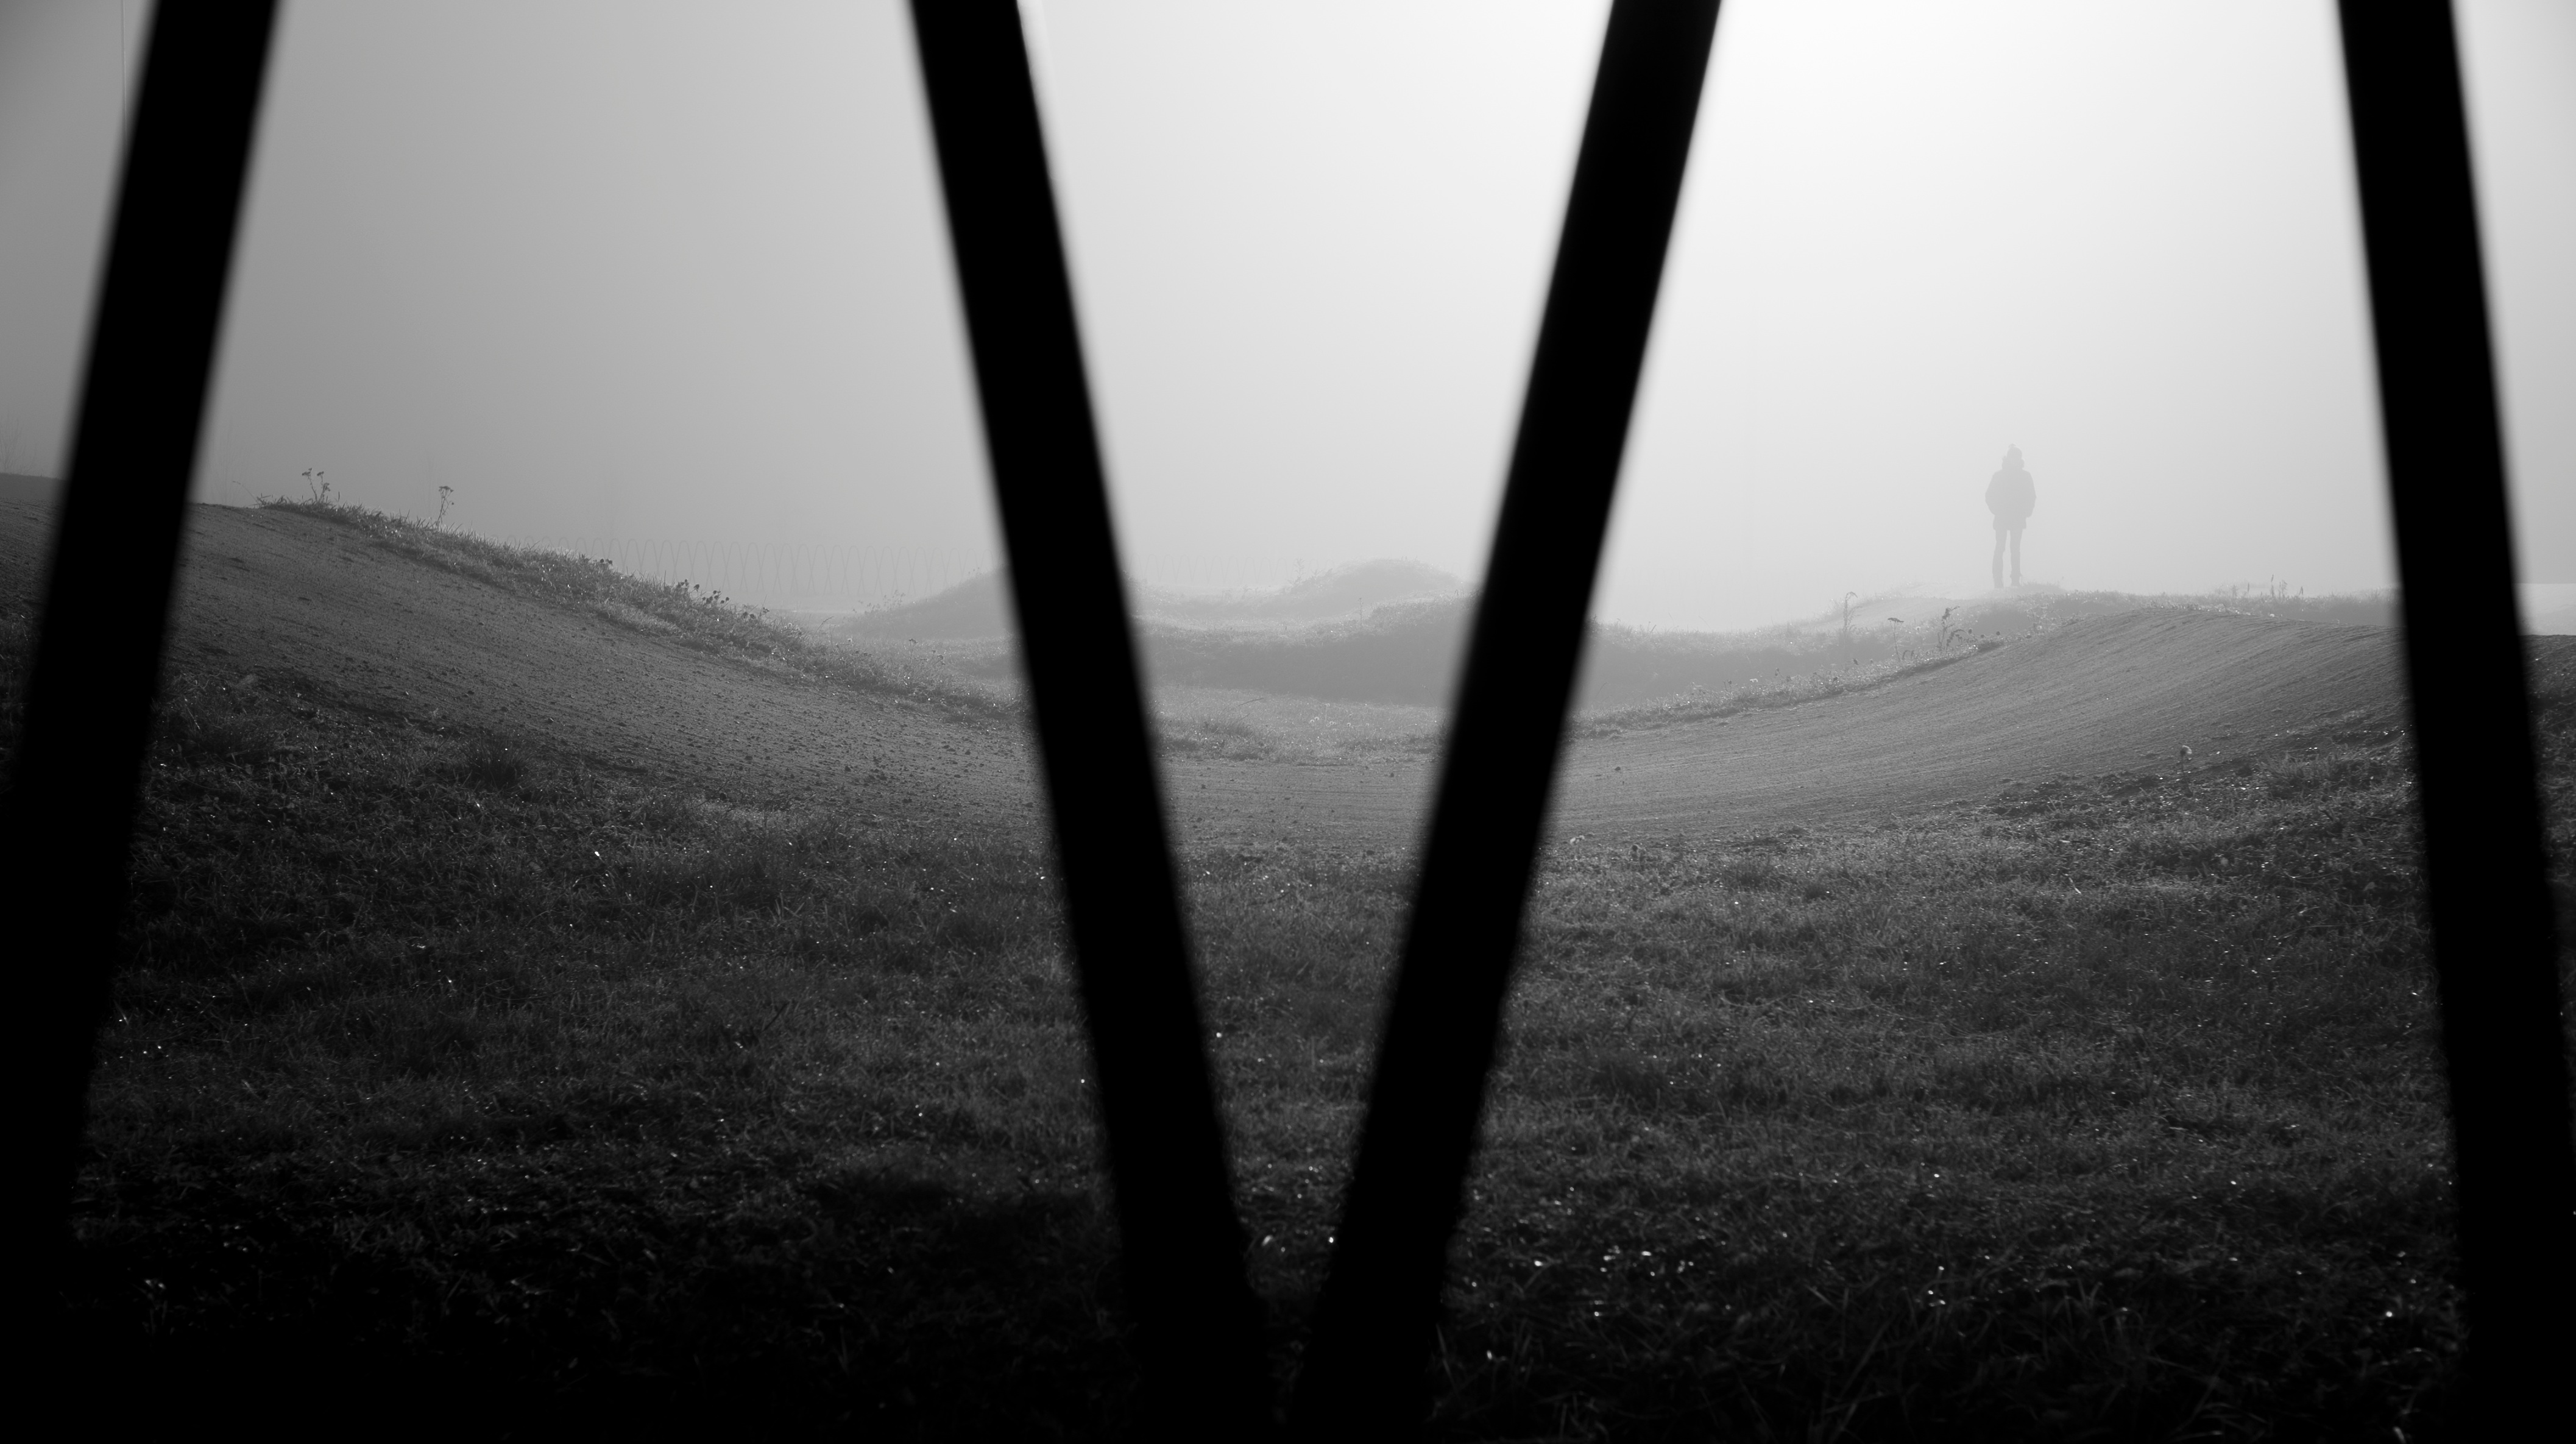
horizon, light, cloud, black and white, sky, sun, fog, mist, photography, sunlight, morning, dawn, atmosphere, reflection, shadow, darkness, black, monochrome, monochrome photography, atmospheric phenomenon